Joe Slovo Park

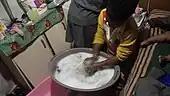
a woman in her shack home washing clothes by hand in a plastic container. This is typical in Joe Slovo Park

It has two schools of which one of them is a secondary school Sinenjongo High School and the other is a primary school Marconi Beam.